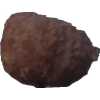
Label: orange_peeled